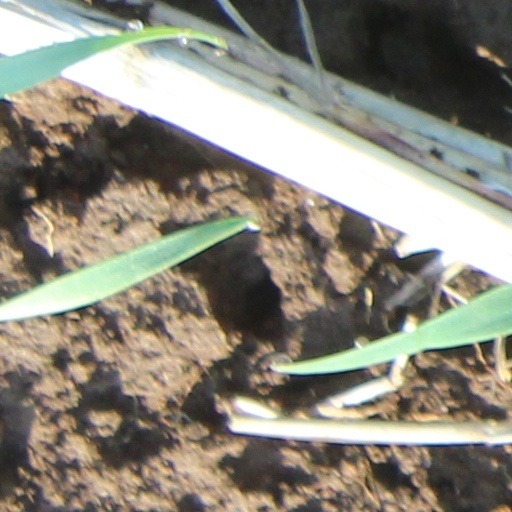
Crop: wheat